Slab hut

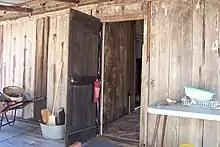
Rear of slab hut, Wollombi

The usual slab hut was built entirely from timber and bark. Australian settlers found that the most fissile timbers were the Eucalypts: blackbutt, bluegum, stringybark, ironbark and turpentine. Some of these species are also termite resistant. The chimney, too, was often made of wood, although sometimes sods were used. The fireplace may have been given a lining of stones, sometimes covered with a plaster of mud or clay.